English Civil War

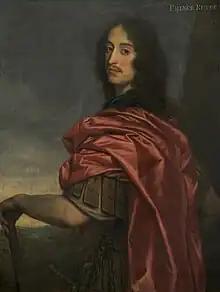
Prince Rupert of the Rhine

At the outset of the conflict, much of the country remained neutral, though the Royal Navy and most English cities favoured Parliament, while the King found marked support in rural communities. The war quickly spread and eventually involved every level of society. Many areas attempted to remain neutral. Some formed bands of Clubmen to protect their localities from the worst excesses of the armies of both sides, but most found it impossible to withstand both King and Parliament.